2009 Hamas political violence in Gaza

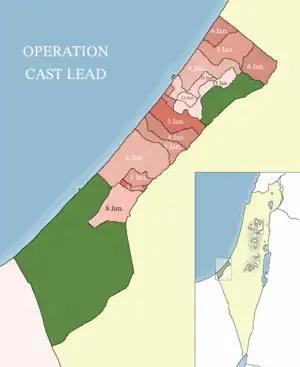
Map of the Gaza War in 2009

Many of the attacks were against people suspected of being informants during the war. Hamas has denied its connection to these attacks, although it admitted that it had been making related arrests in an attempt to re-assert its authority over Gaza. According to a Hamas spokesperson, "The internal security service was instructed to track collaborators and hit them hard. They arrested dozens of collaborators who attempted to strike at Hamas by giving information to Israel about the fighters."